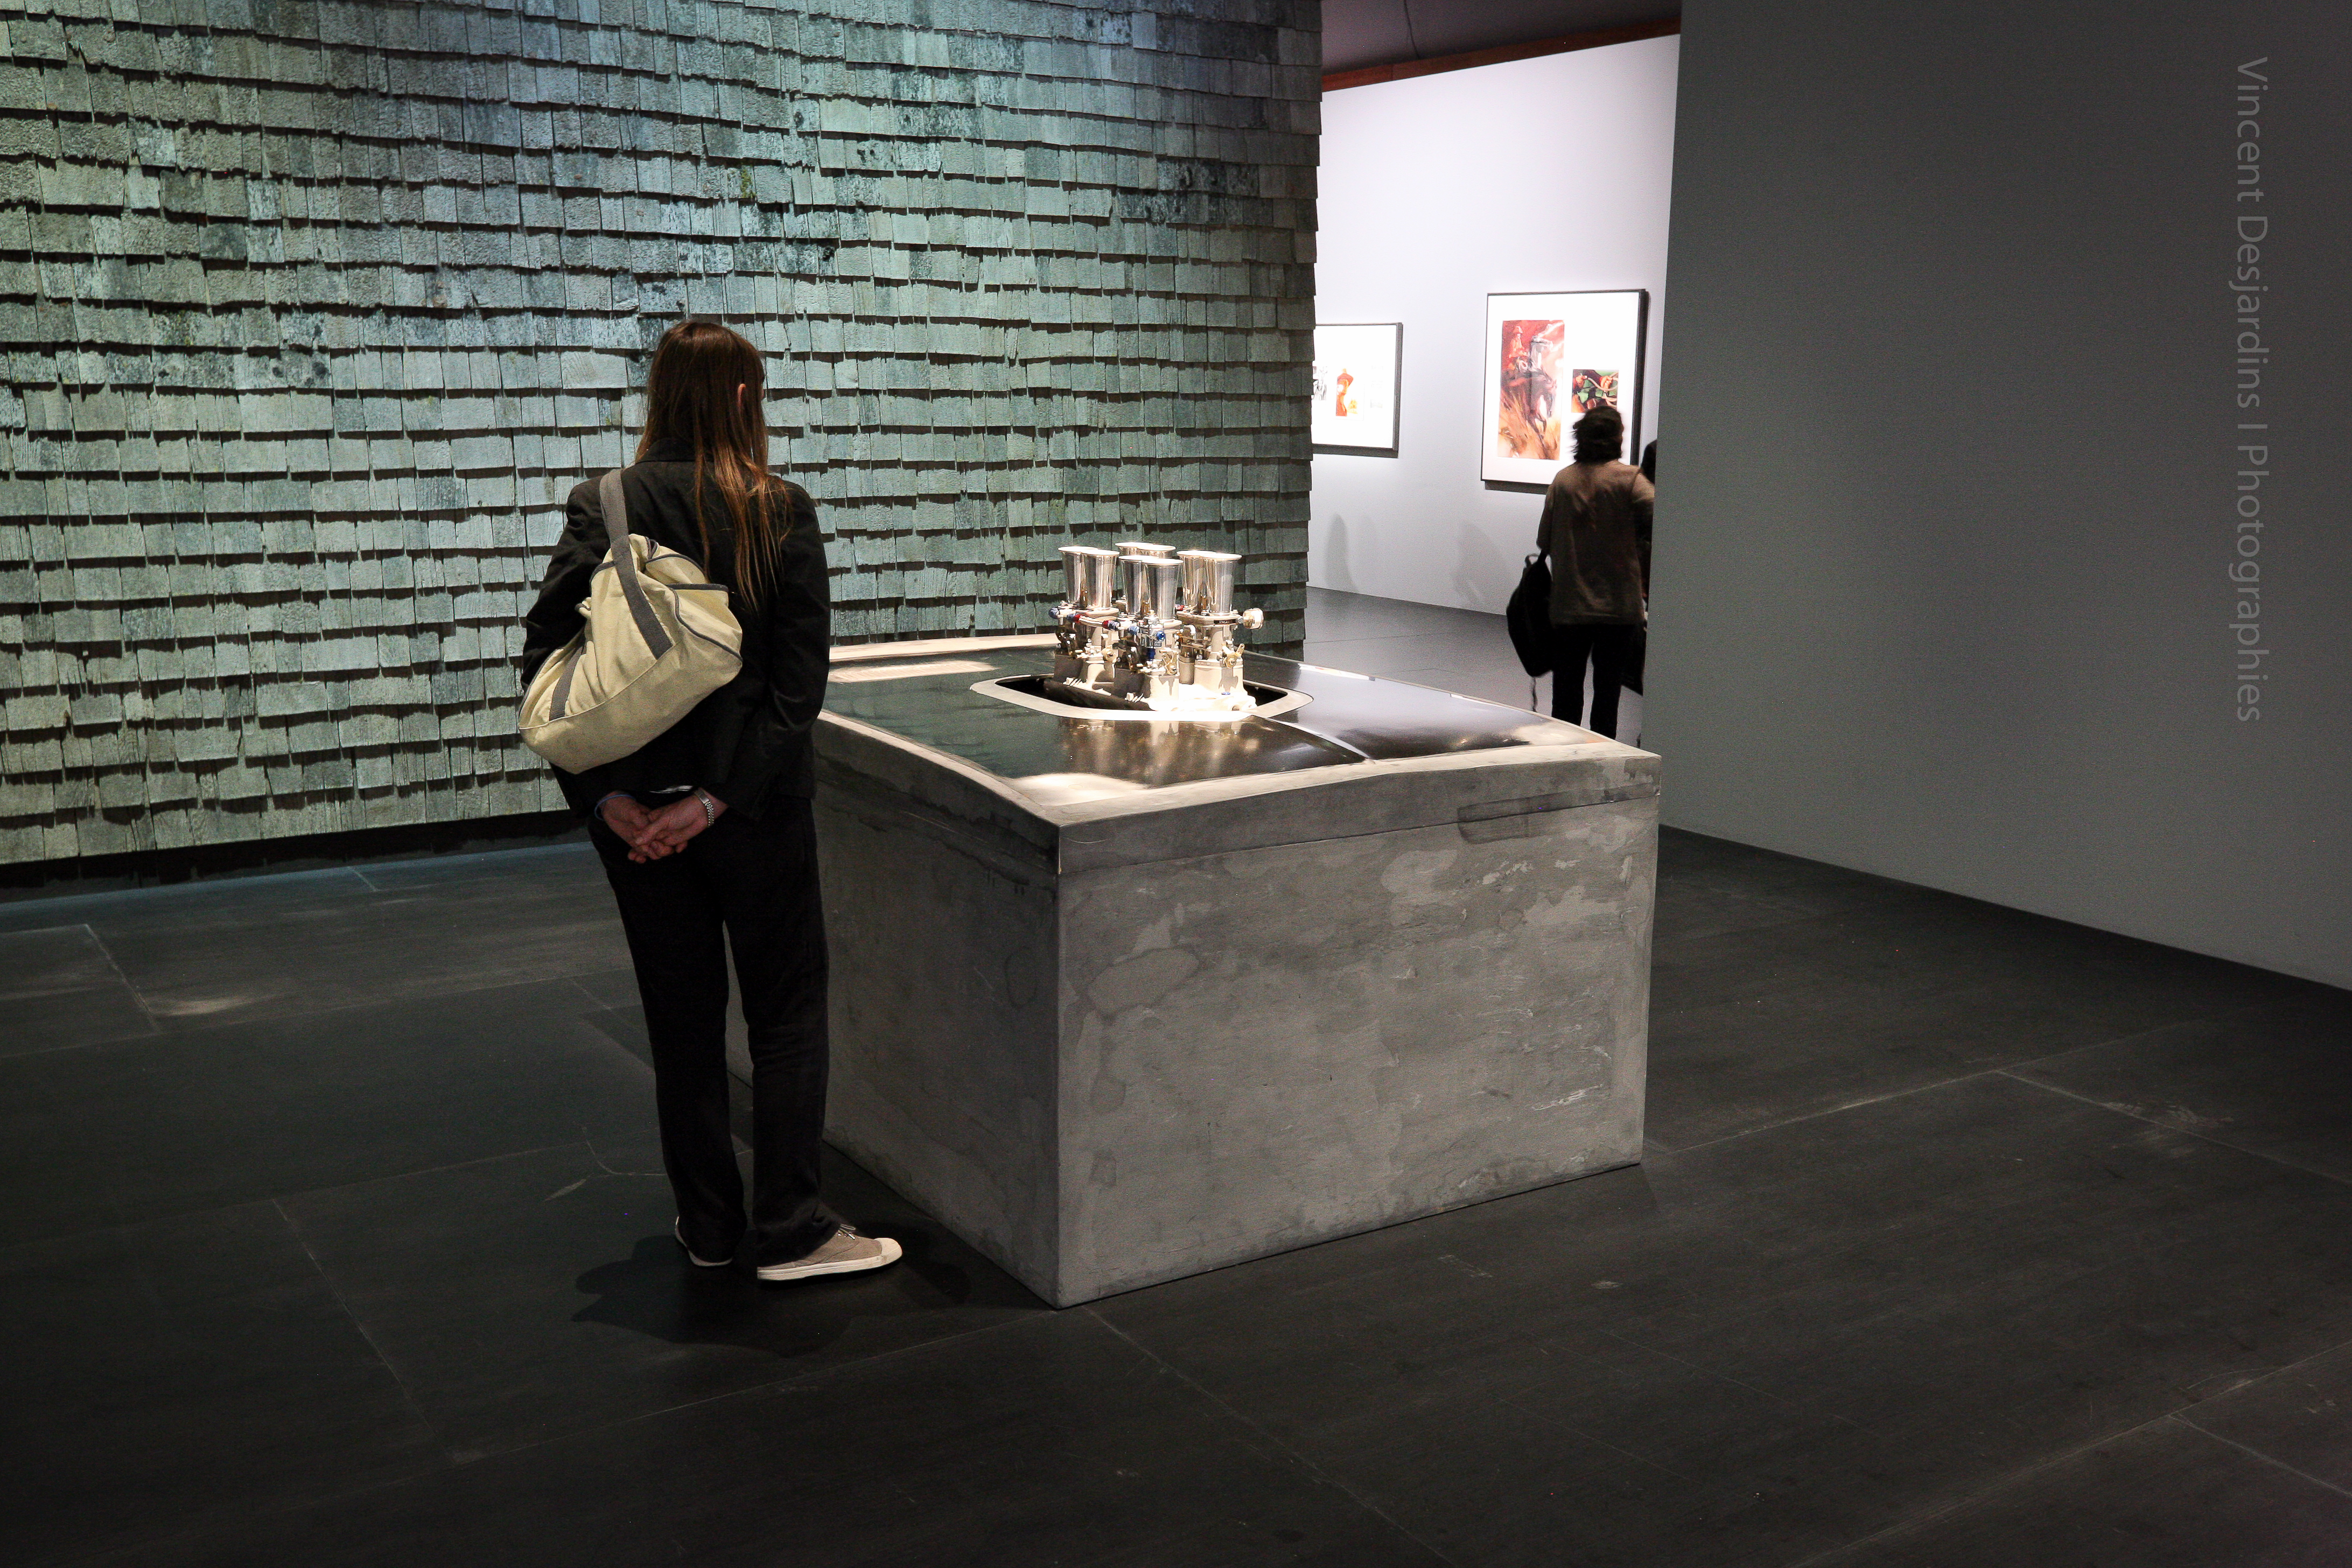
paris, museum, black, interior design, art, exposition, design, bnf, tourist attraction, exhibition, richardprince, biblioth quenationaledefrance, art gallery